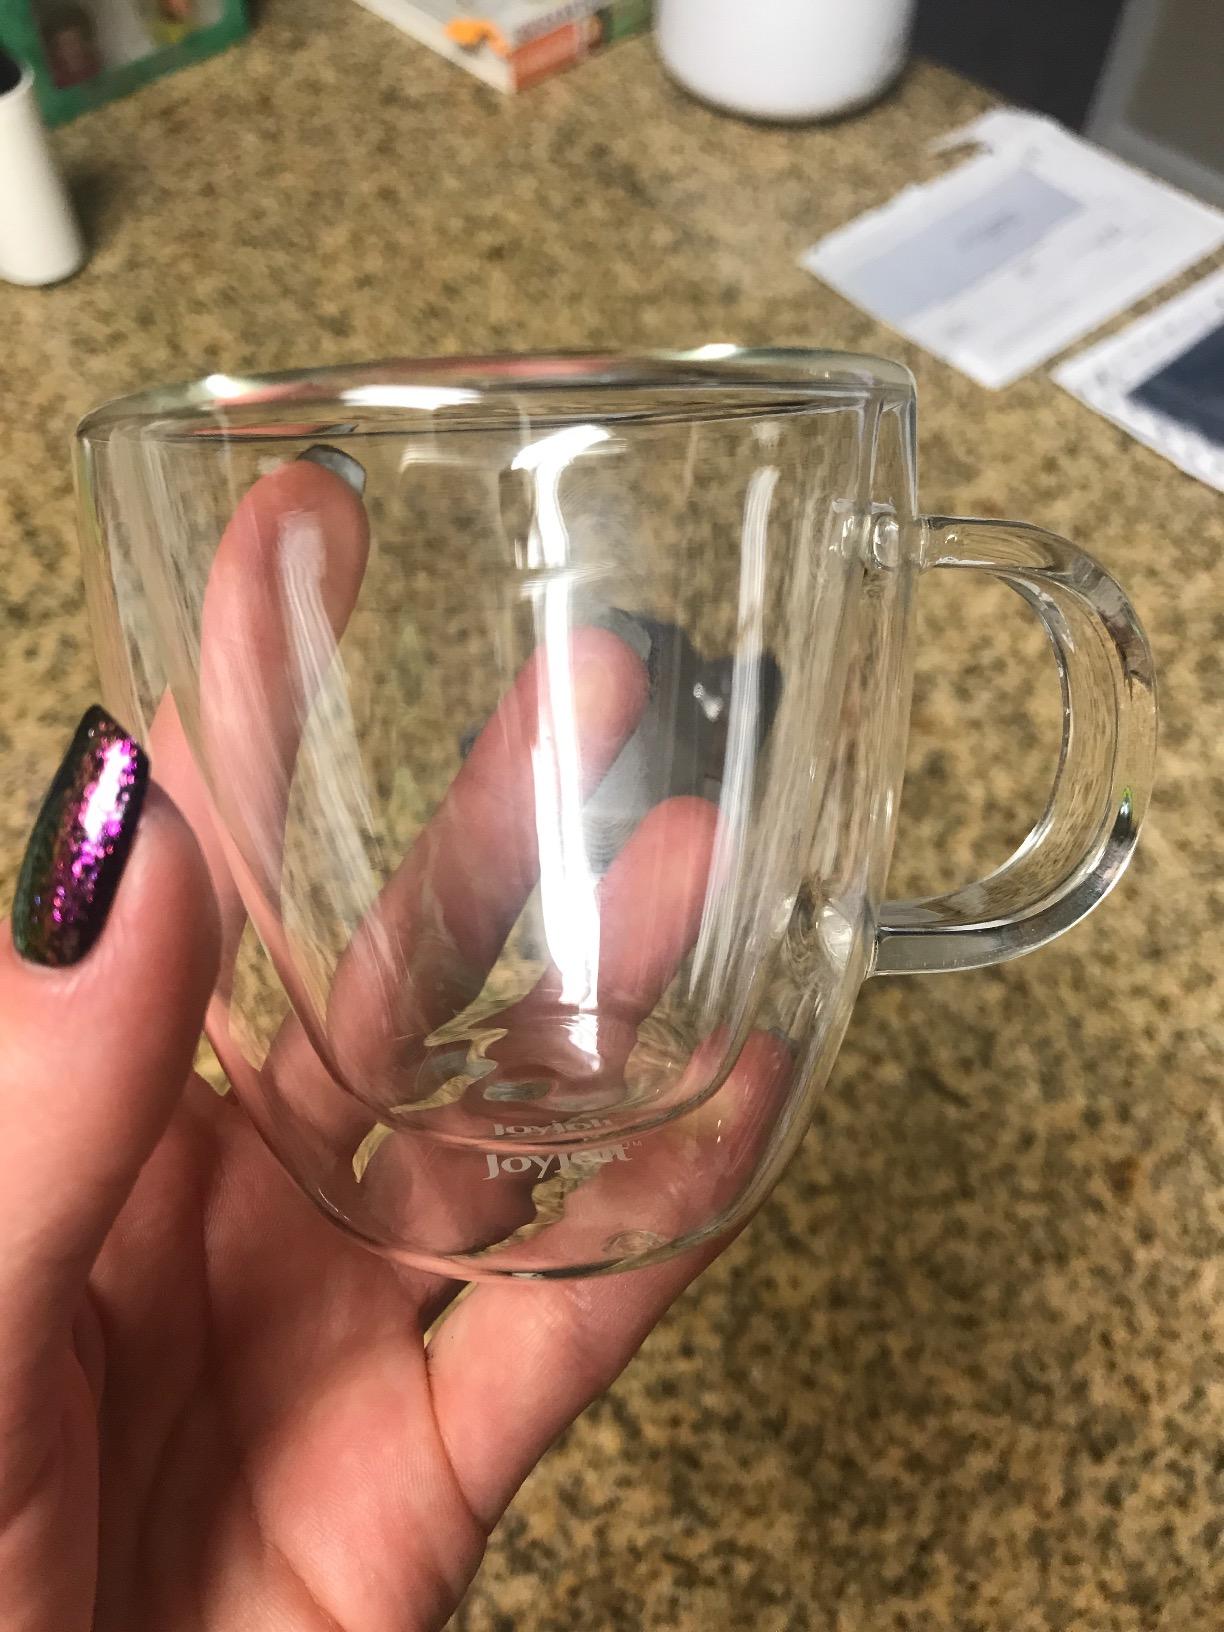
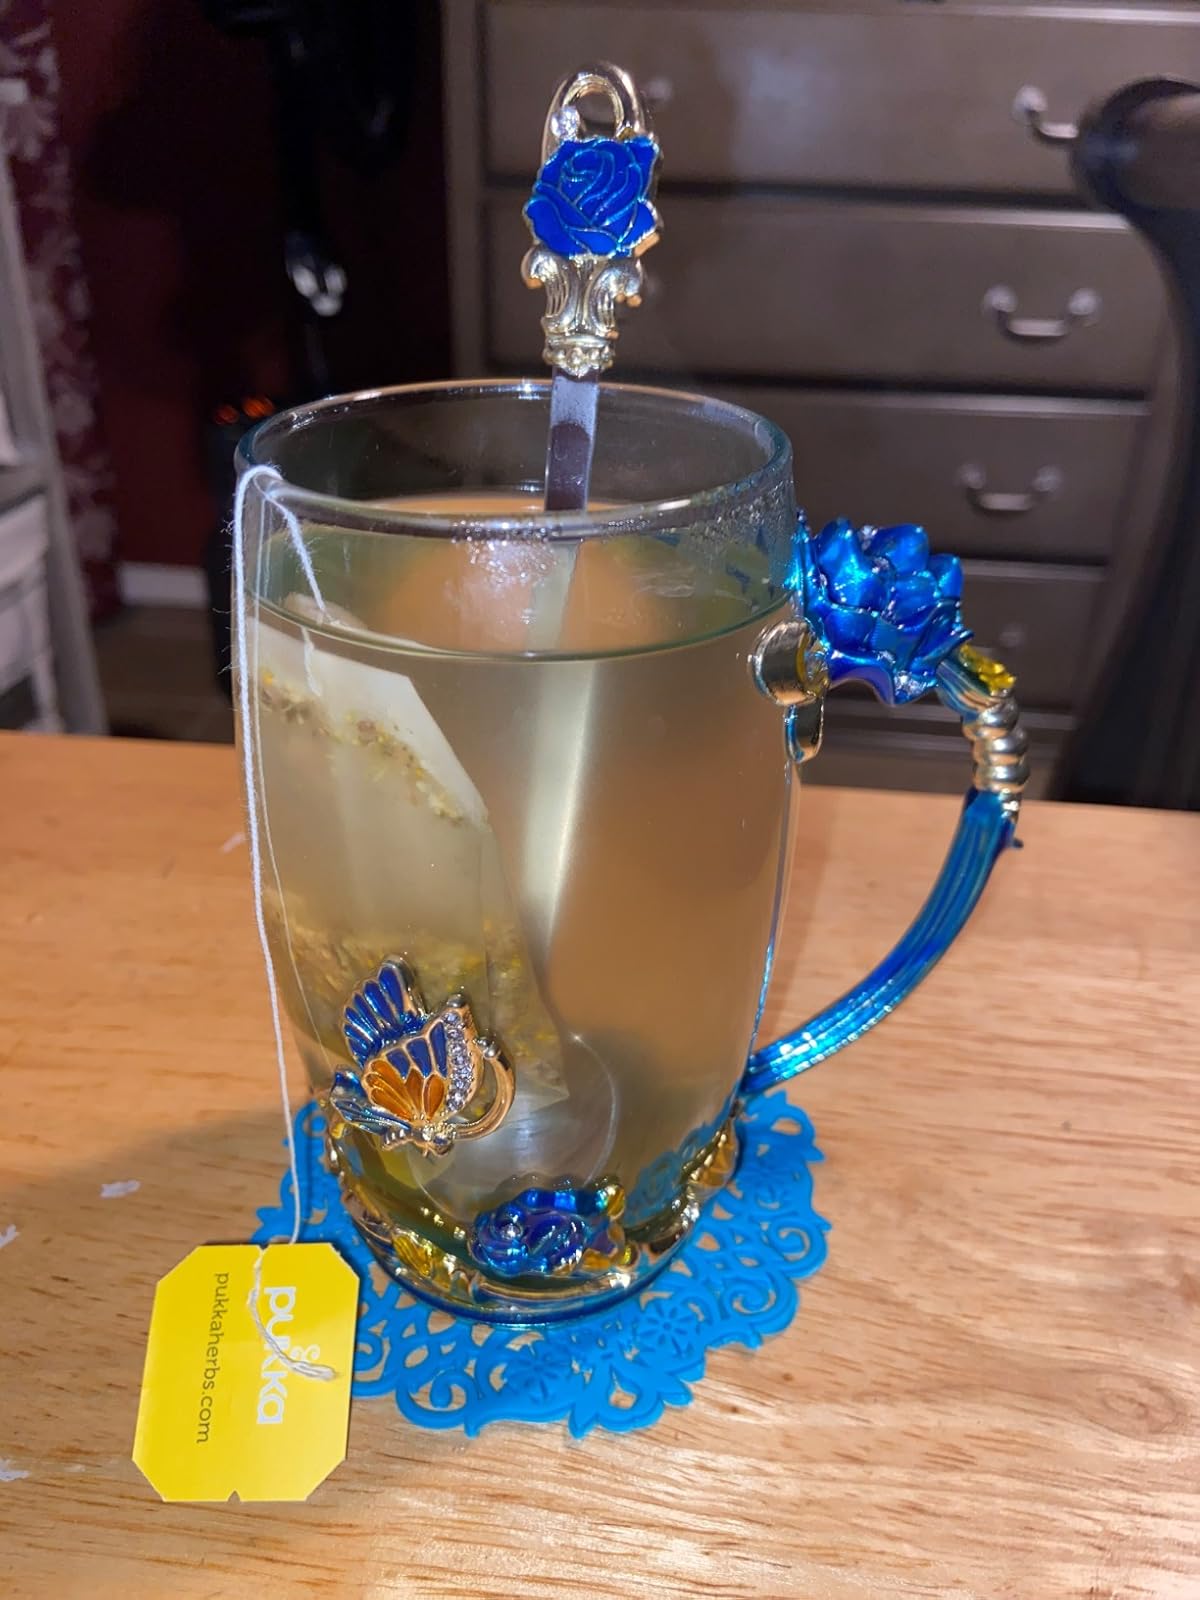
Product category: items_mug
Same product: no